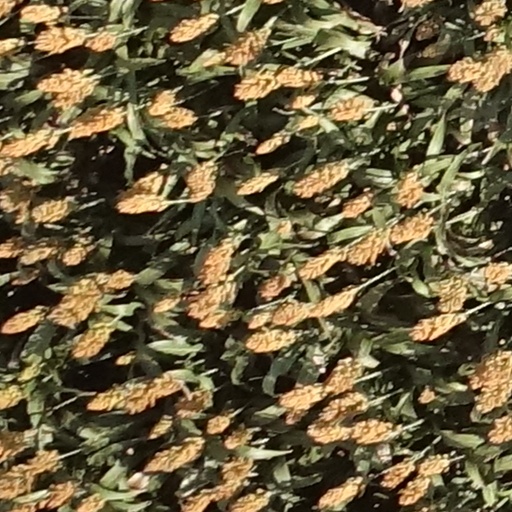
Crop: sorghum